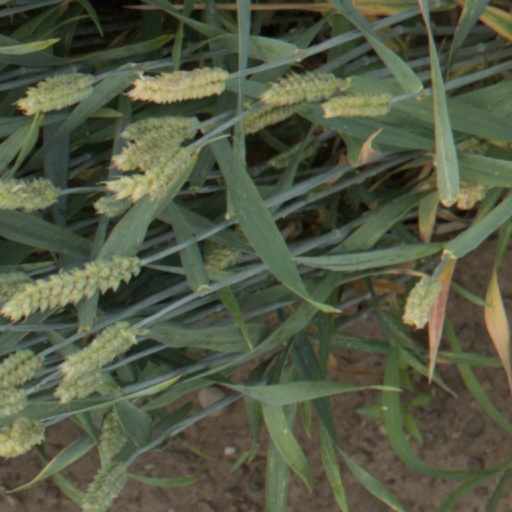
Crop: wheat